Peasants (novella)

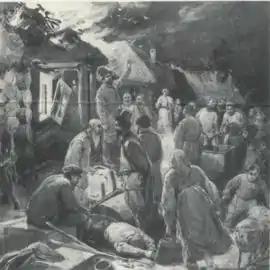
1903 Illustration by Alexander Apsit

Russian literary historians regard "Peasants", with its vast and brutally realistic panorama of the life of low-class Russian rural community, as a revelatory event in the Russian literature of the 1890s. "Just finished your peasants. What a delight! Read it late in the evening in one gulp and couldn't fall asleep after it for a long time," Nikolai Leykin wrote in a 29 April 1897 letter. Actor and dramatist Alexander Yuzhin wrote in May 1897: "Your "Peasants" is the greatest piece of literature in the whole world in many years, at least as us Russians are concerned... Not a single false, maudlin note; everything is tragic truth, [drawn] with the overpowering strength of natural, Shakespearian palette, as if you were not a writer, but the Nature itself." In a May 1897 letter Vladimir Nemirovich-Danchenko wrote: